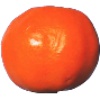
Label: Clementine 1